Cevio

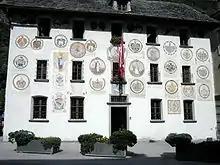
Pretorio

The Respini-Moretti House, the Case Franzoni and the Museo di Valmaggia, the Church of S. Maria del Ponte alla Rovana, the Parish Church of S. Maria Assunta e S. Giovanni with Ossuary and Portico, and the Pretorio are all listed as Swiss heritage site of national significance. The villages of Bignasco, Boschetto, Cevio/Rovana and the Val Bavona are all part of the Inventory of Swiss Heritage Sites.